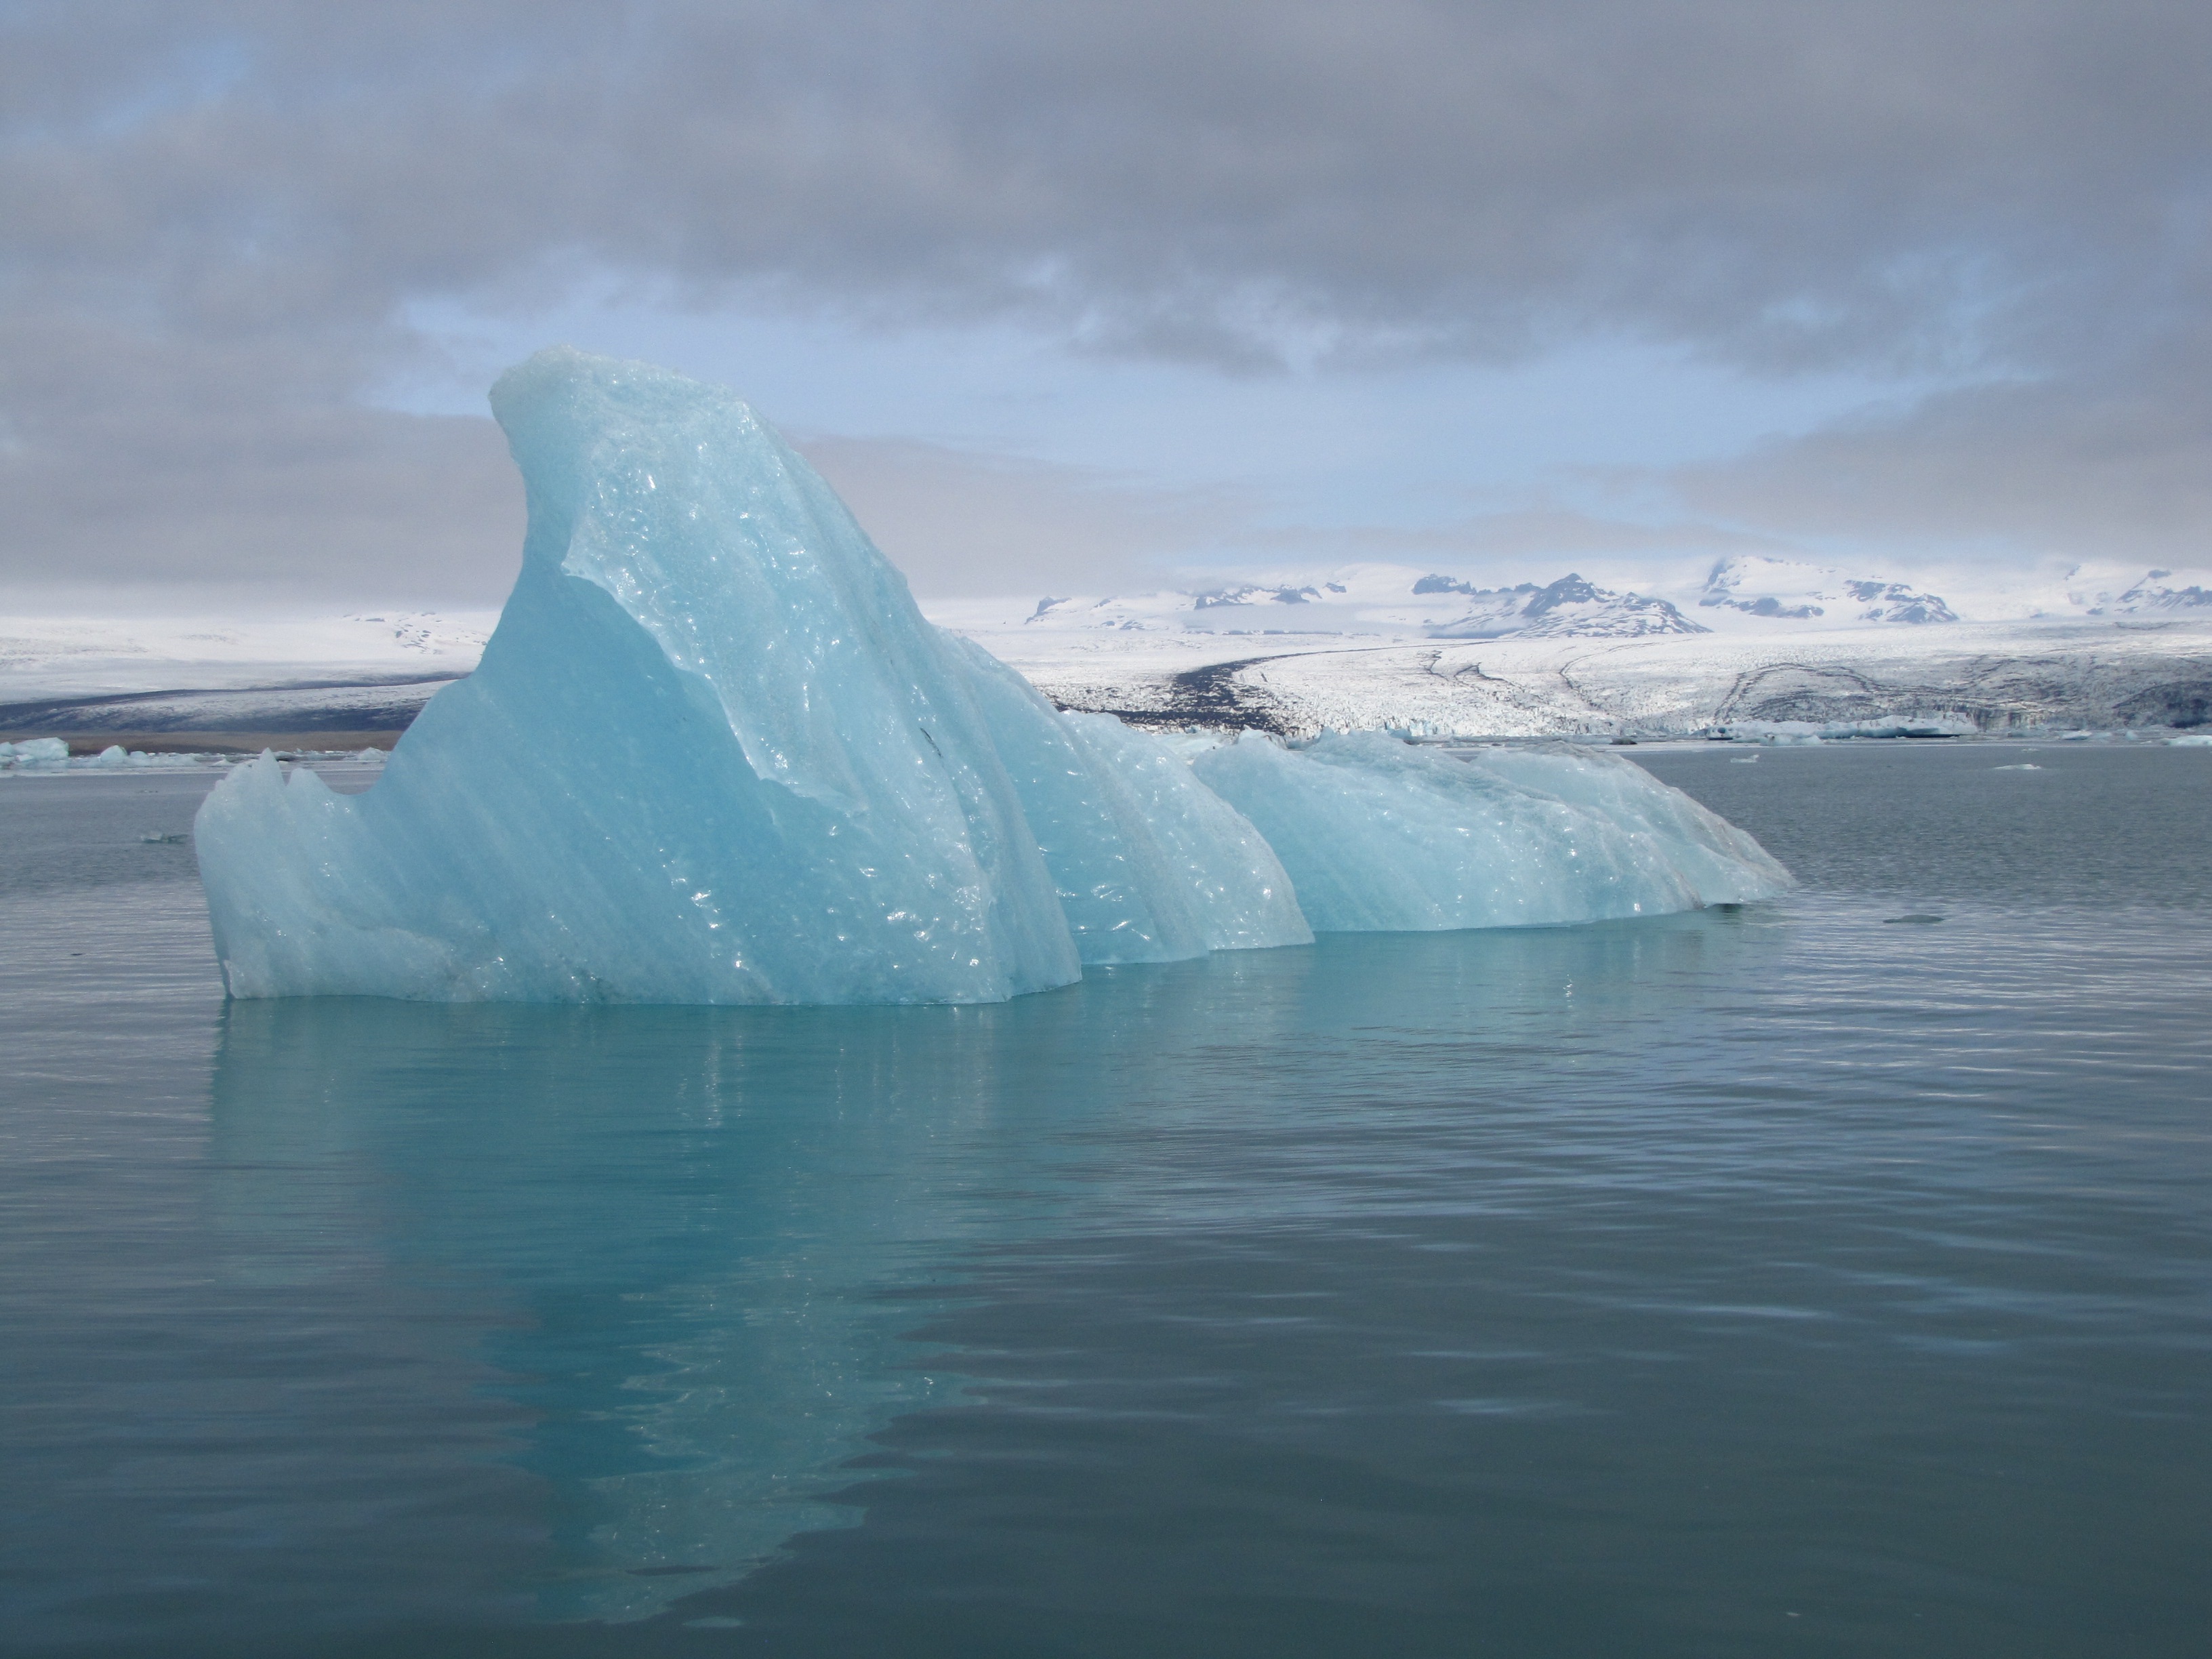
sea, ocean, ice, glacier, iceland, arctic, iceberg, jokulsarlon, freezing, vatnajokull, arctic ocean, gletscherlagunge, glacial landform, wind wave, ice cap, sea ice, polar ice cap